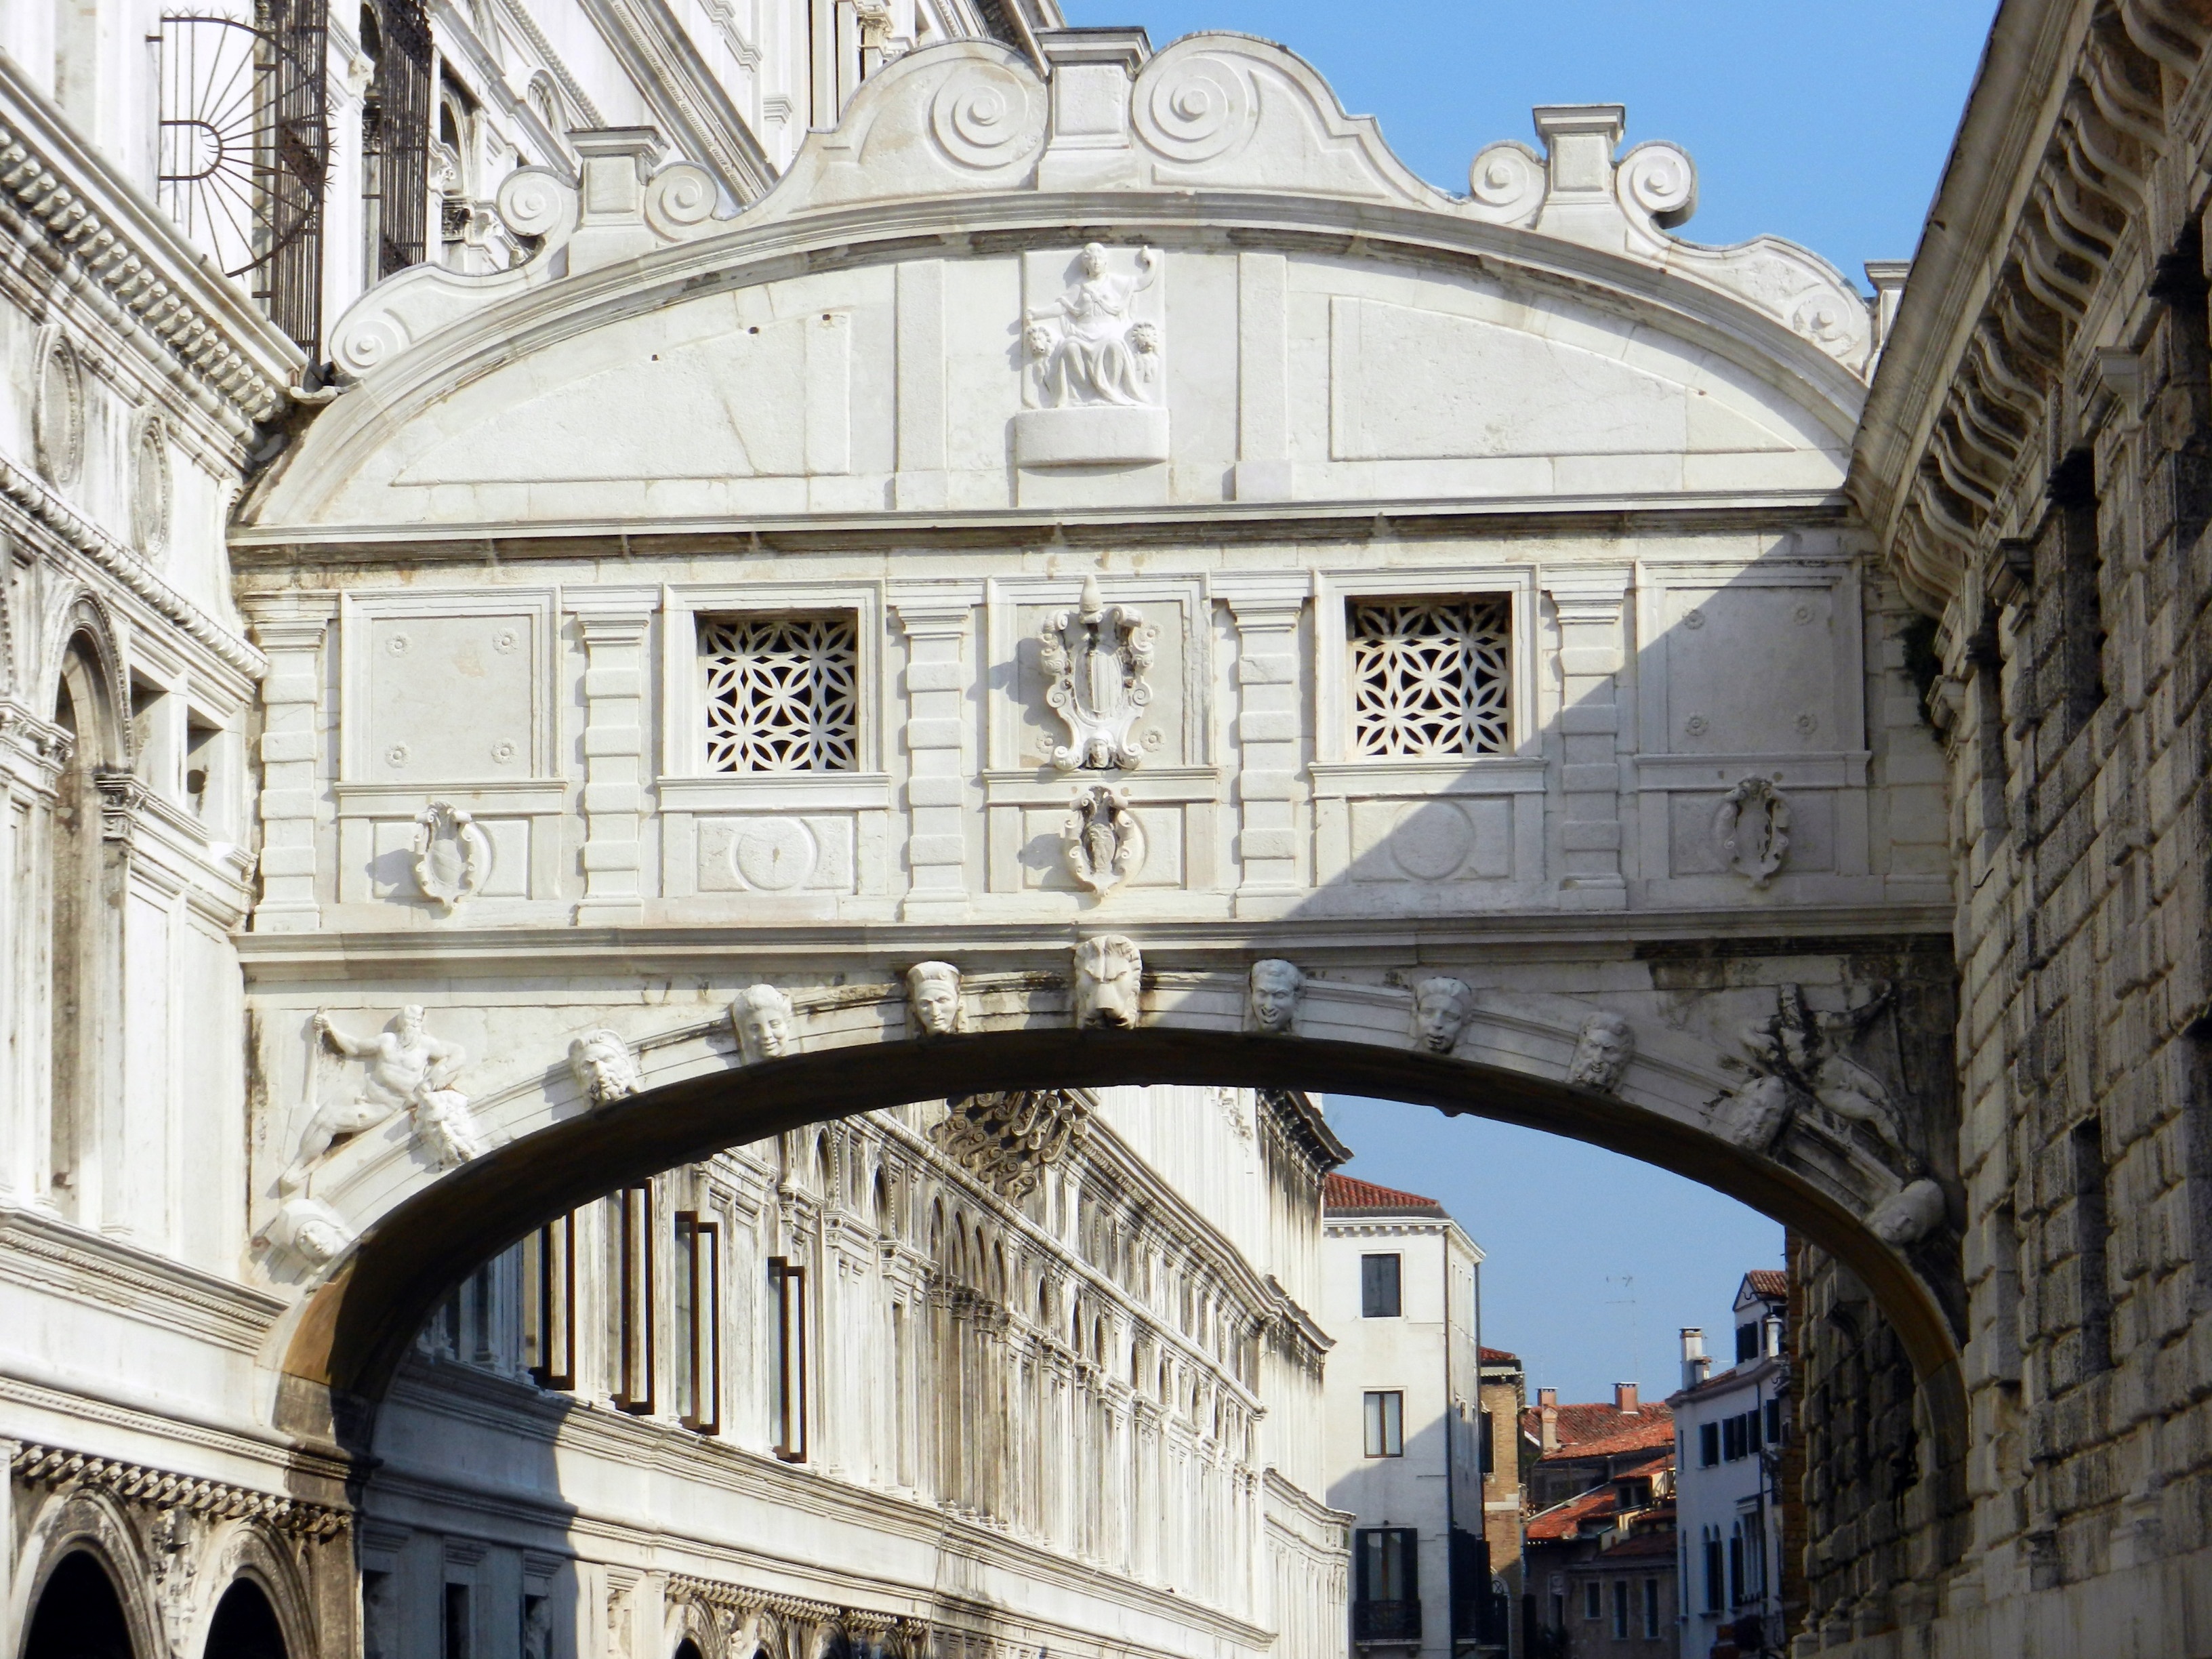
architecture, arch, landmark, facade, arcade, basilica, ancient rome, bridge of sighs, ancient history, ancient roman architecture, venetia